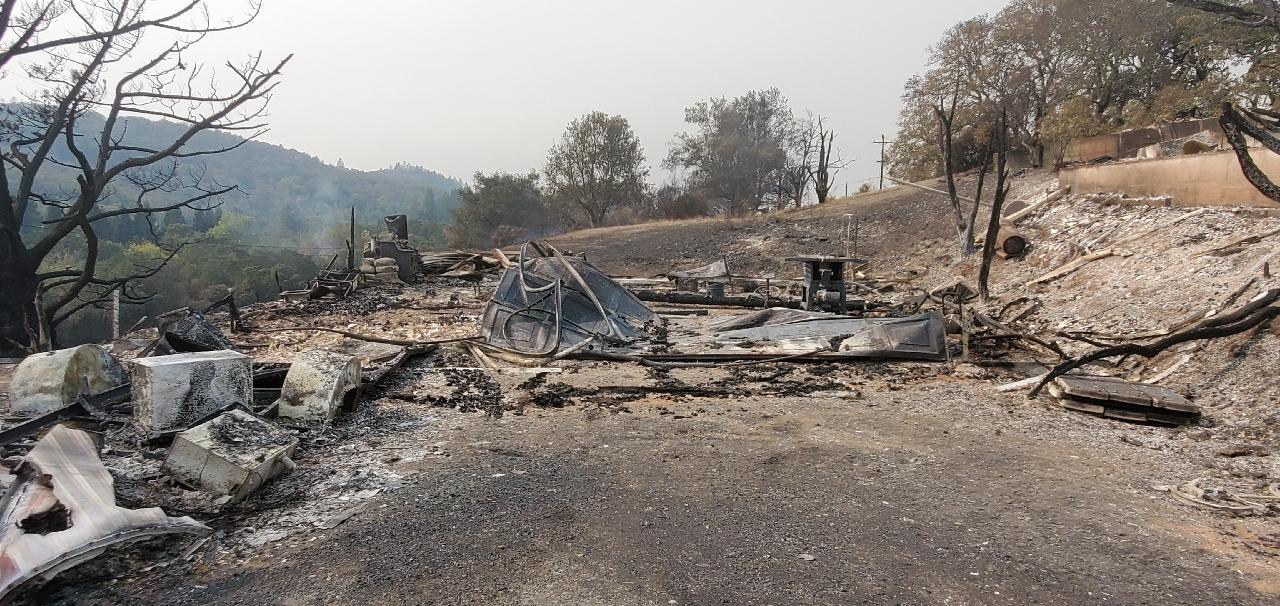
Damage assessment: destroyed